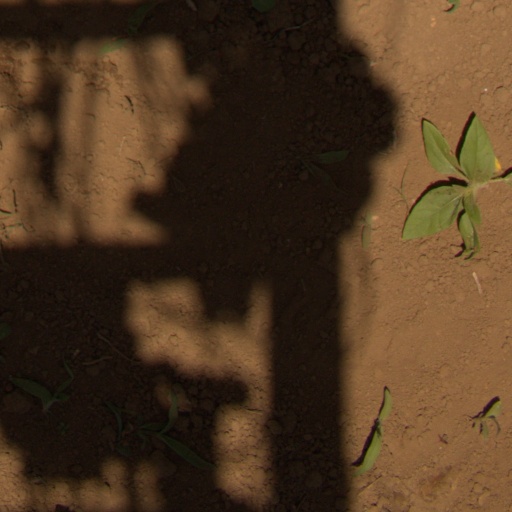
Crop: Jerusalem artichoke